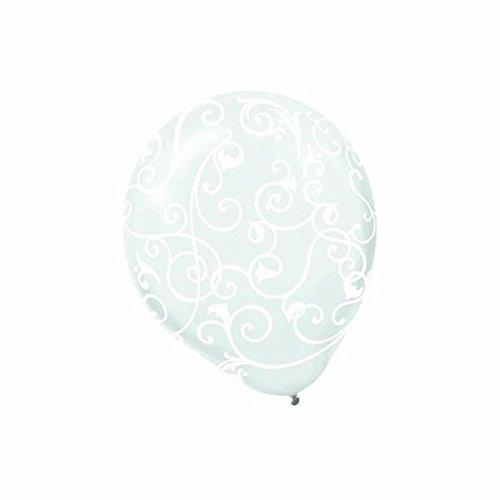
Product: Clear Latex Balloons Swirly Scrolls | Pack of 6 | Party Decor
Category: Toys & Games | Party Supplies | Balloons
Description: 6 balloons per pack.
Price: $5.99
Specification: ProductDimensions:6.5x4.7x0.3inches|ItemWeight:0.32ounces|ShippingWeight:0.32ounces(Viewshippingratesandpolicies)|DomesticShipping:ItemcanbeshippedwithinU.S.|InternationalShipping:ThisitemcanbeshippedtoselectcountriesoutsideoftheU.S.LearnMore|ASIN:B00AEIFRXI|Itemmodelnumber:113048|Manufacturerrecommendedage:4-12years